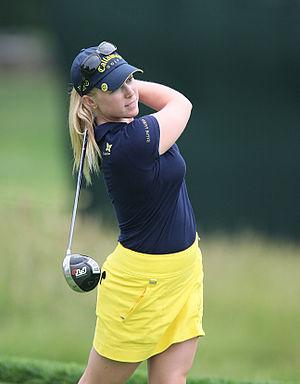
Le golf est un sport de précision se jouant en plein air, qui consiste à envoyer une balle dans un trou à l'aide de clubs. Le but du jeu consiste à effectuer, sur un parcours défini, le moins de coups possible. Précision, endurance, technicité, concentration sont des qualités primordiales pour cette activité.